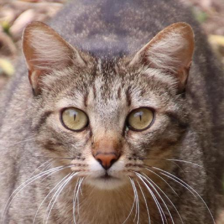
Label: animals